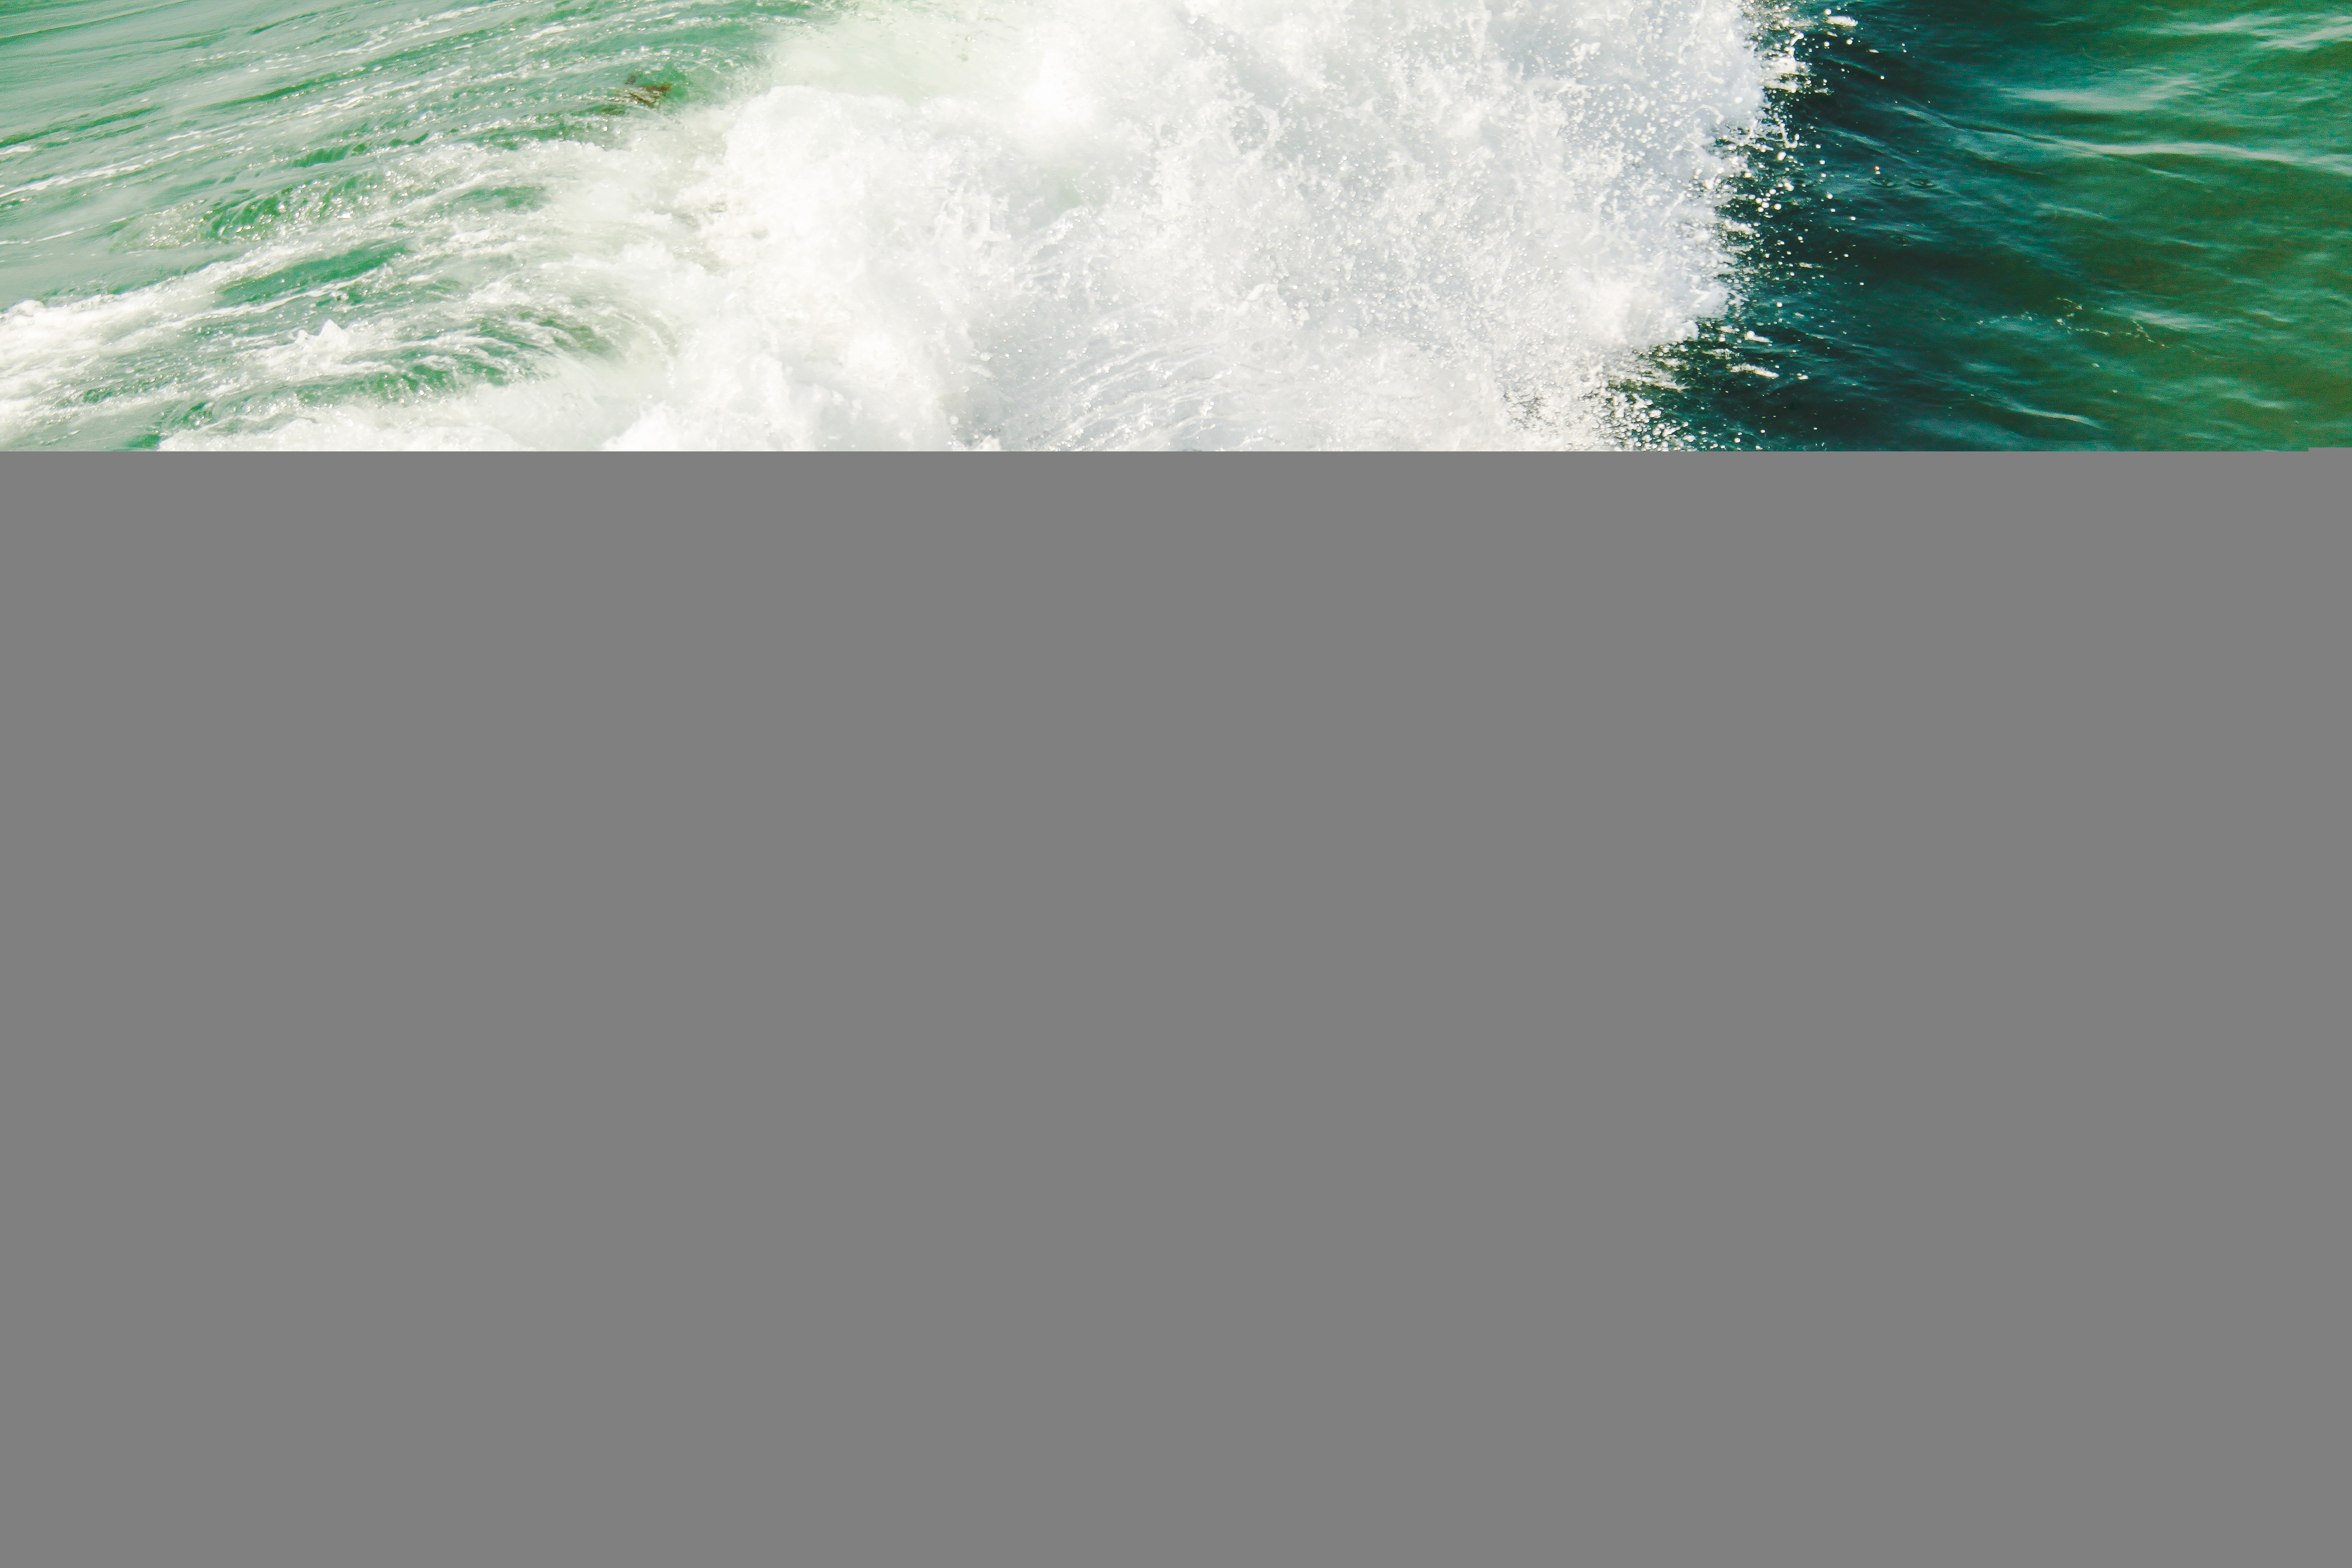
sea, water, ocean, wave, adventure, recreation, motion, surf, surfing, line, green, splash, spray, action, curtain, leisure, energy, interior design, fun, athlete, adult, water sports, window treatment, exhilaration